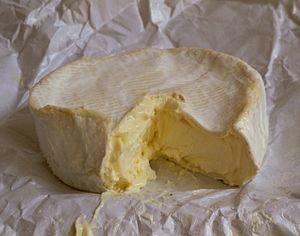
Brillat-savarin est la marque commerciale d'usage collectif d'un fromage français créé en 1890 par la famille Dubuc près de Forges-les-Eaux sous la marque privée originelle « Excelsior ». Dans les années 1930, un crémier parisien le commercialise et utilise « Brillat-savarin » comme surmarque en référence au magistrat et célèbre gastronome Jean Anthelme Brillat-Savarin, avec un intérêt commercial sans doute.
Un fromage triple crème est un fromage ou une spécialité fromagère qui possède un taux de matière grasse très élevé. Les fromages triples crèmes ont un goût riche et crémeux.